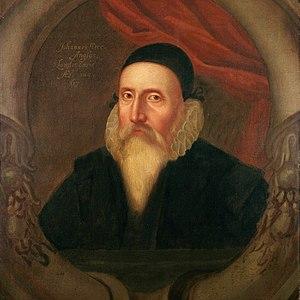
Le manuscrit de Voynich est un livre illustré anonyme rédigé dans une écriture à ce jour non déchiffrée et une langue non identifiée.
John Dee était un célèbre mathématicien, astronome, astrologue, géographe et occultiste britannique. Il a consacré une grande partie de sa vie à l’étude de l’alchimie, de la divination et de l'hermétisme.
Le Necronomicon est un ouvrage fictif du mythe de Cthulhu inventé par l'écrivain américain H. P. Lovecraft.